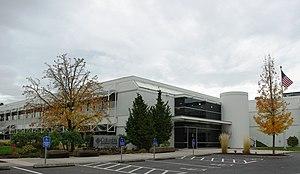
Columbia Sportswear Company est une entreprise américaine de vêtements de sport et de loisirs éco-conçus.